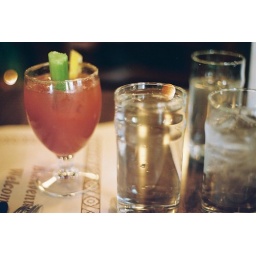
look for the triple exposure of two moons (left of caesar and sitting in the glass of water)